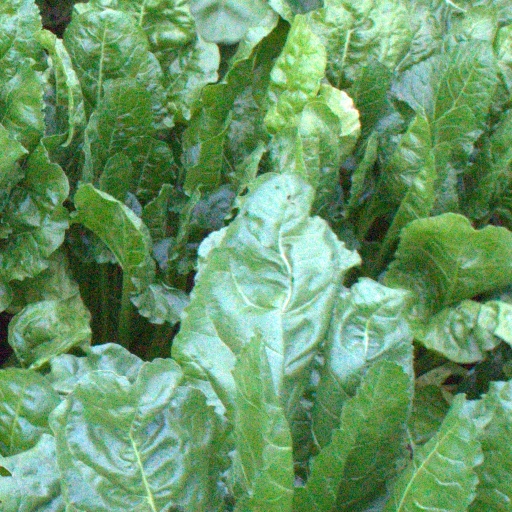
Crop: sugar beet